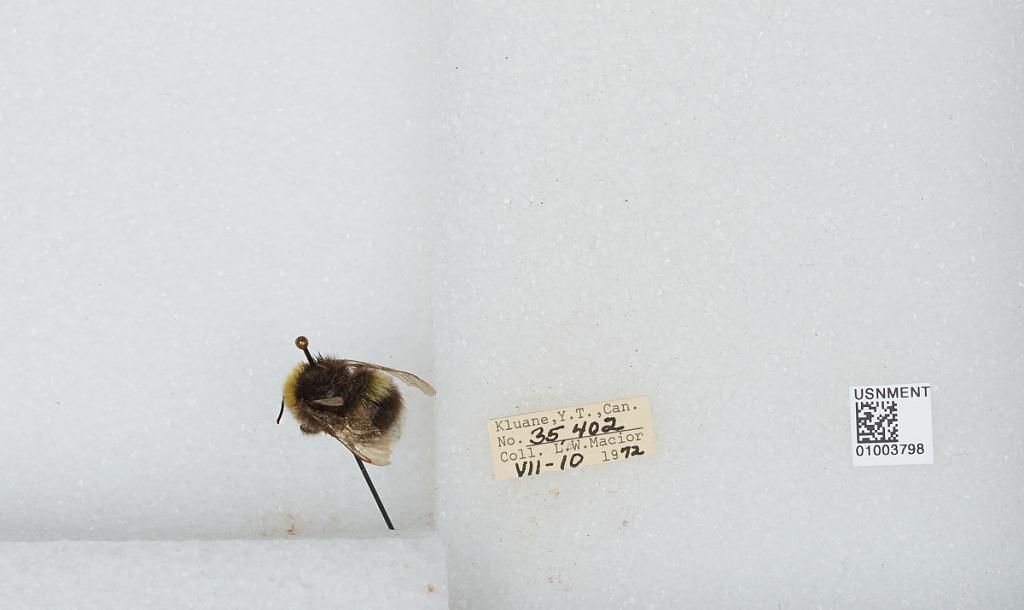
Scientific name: Bombus (Bombus) lucorum (Linnaeus)
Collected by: L. Macior
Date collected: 1972-7-10
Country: Canada
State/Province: Yukon Territory
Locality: Kluane
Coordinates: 60.75, -139.5